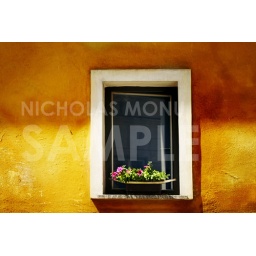
Window sill with flower pot framed by orange wall